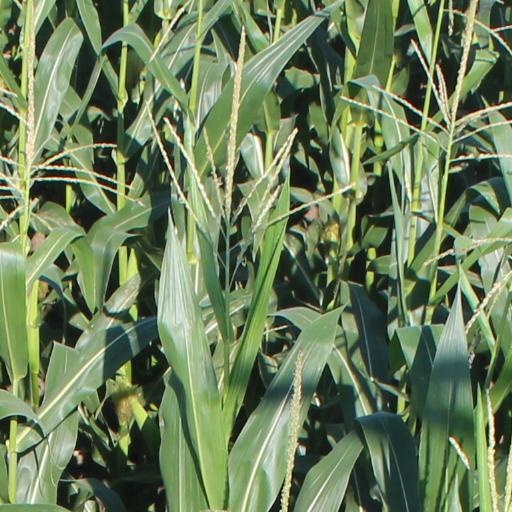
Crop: maize; corn